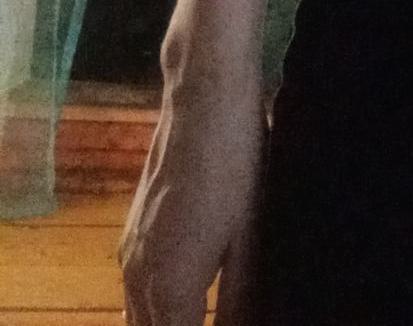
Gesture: no_gesture